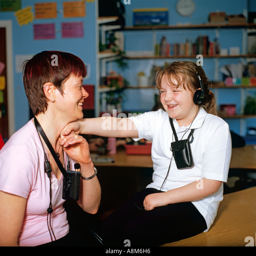
disabled teenage girl sitting in a wheelchair , gazing from a window